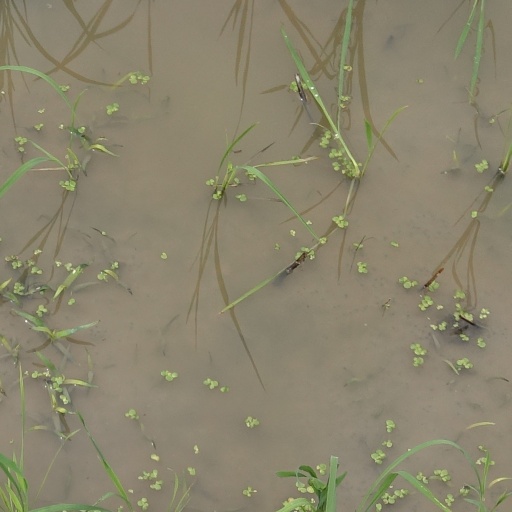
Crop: rice